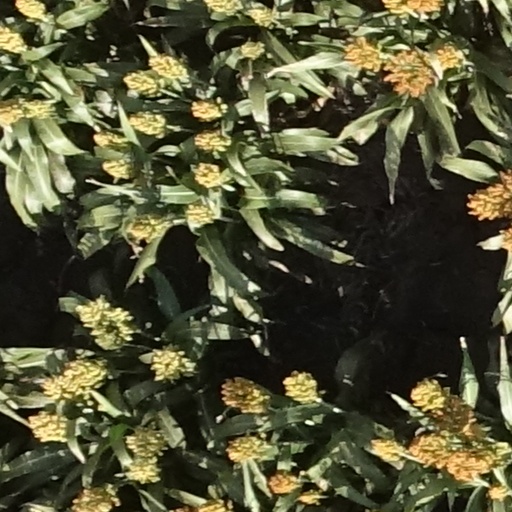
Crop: sorghum